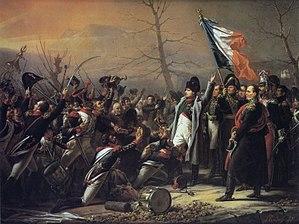
Napoléon Bonaparte, né le 15 août 1769 à Ajaccio et mort le 5 mai 1821 sur l'île Sainte-Hélène, est un militaire et homme d'État français, premier empereur des Français, du 18 mai 1804 au 6 avril 1814 et du 20 mars au 22 juin 1815, sous le nom de Napoléon Iᵉʳ.